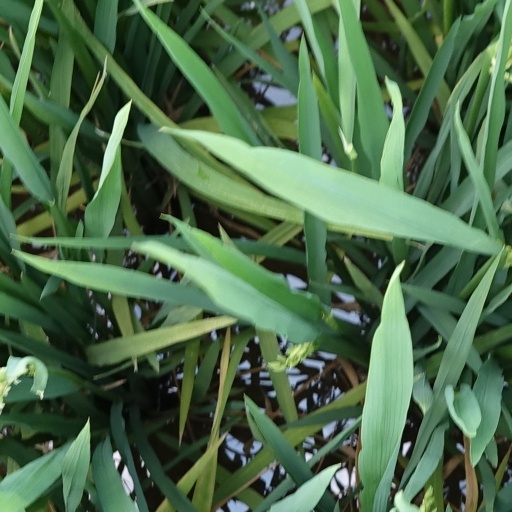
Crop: rice